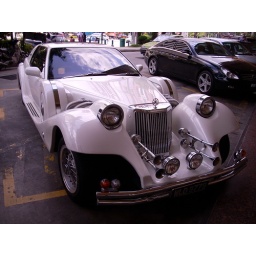
I spotted this car near PWTC yesterday.